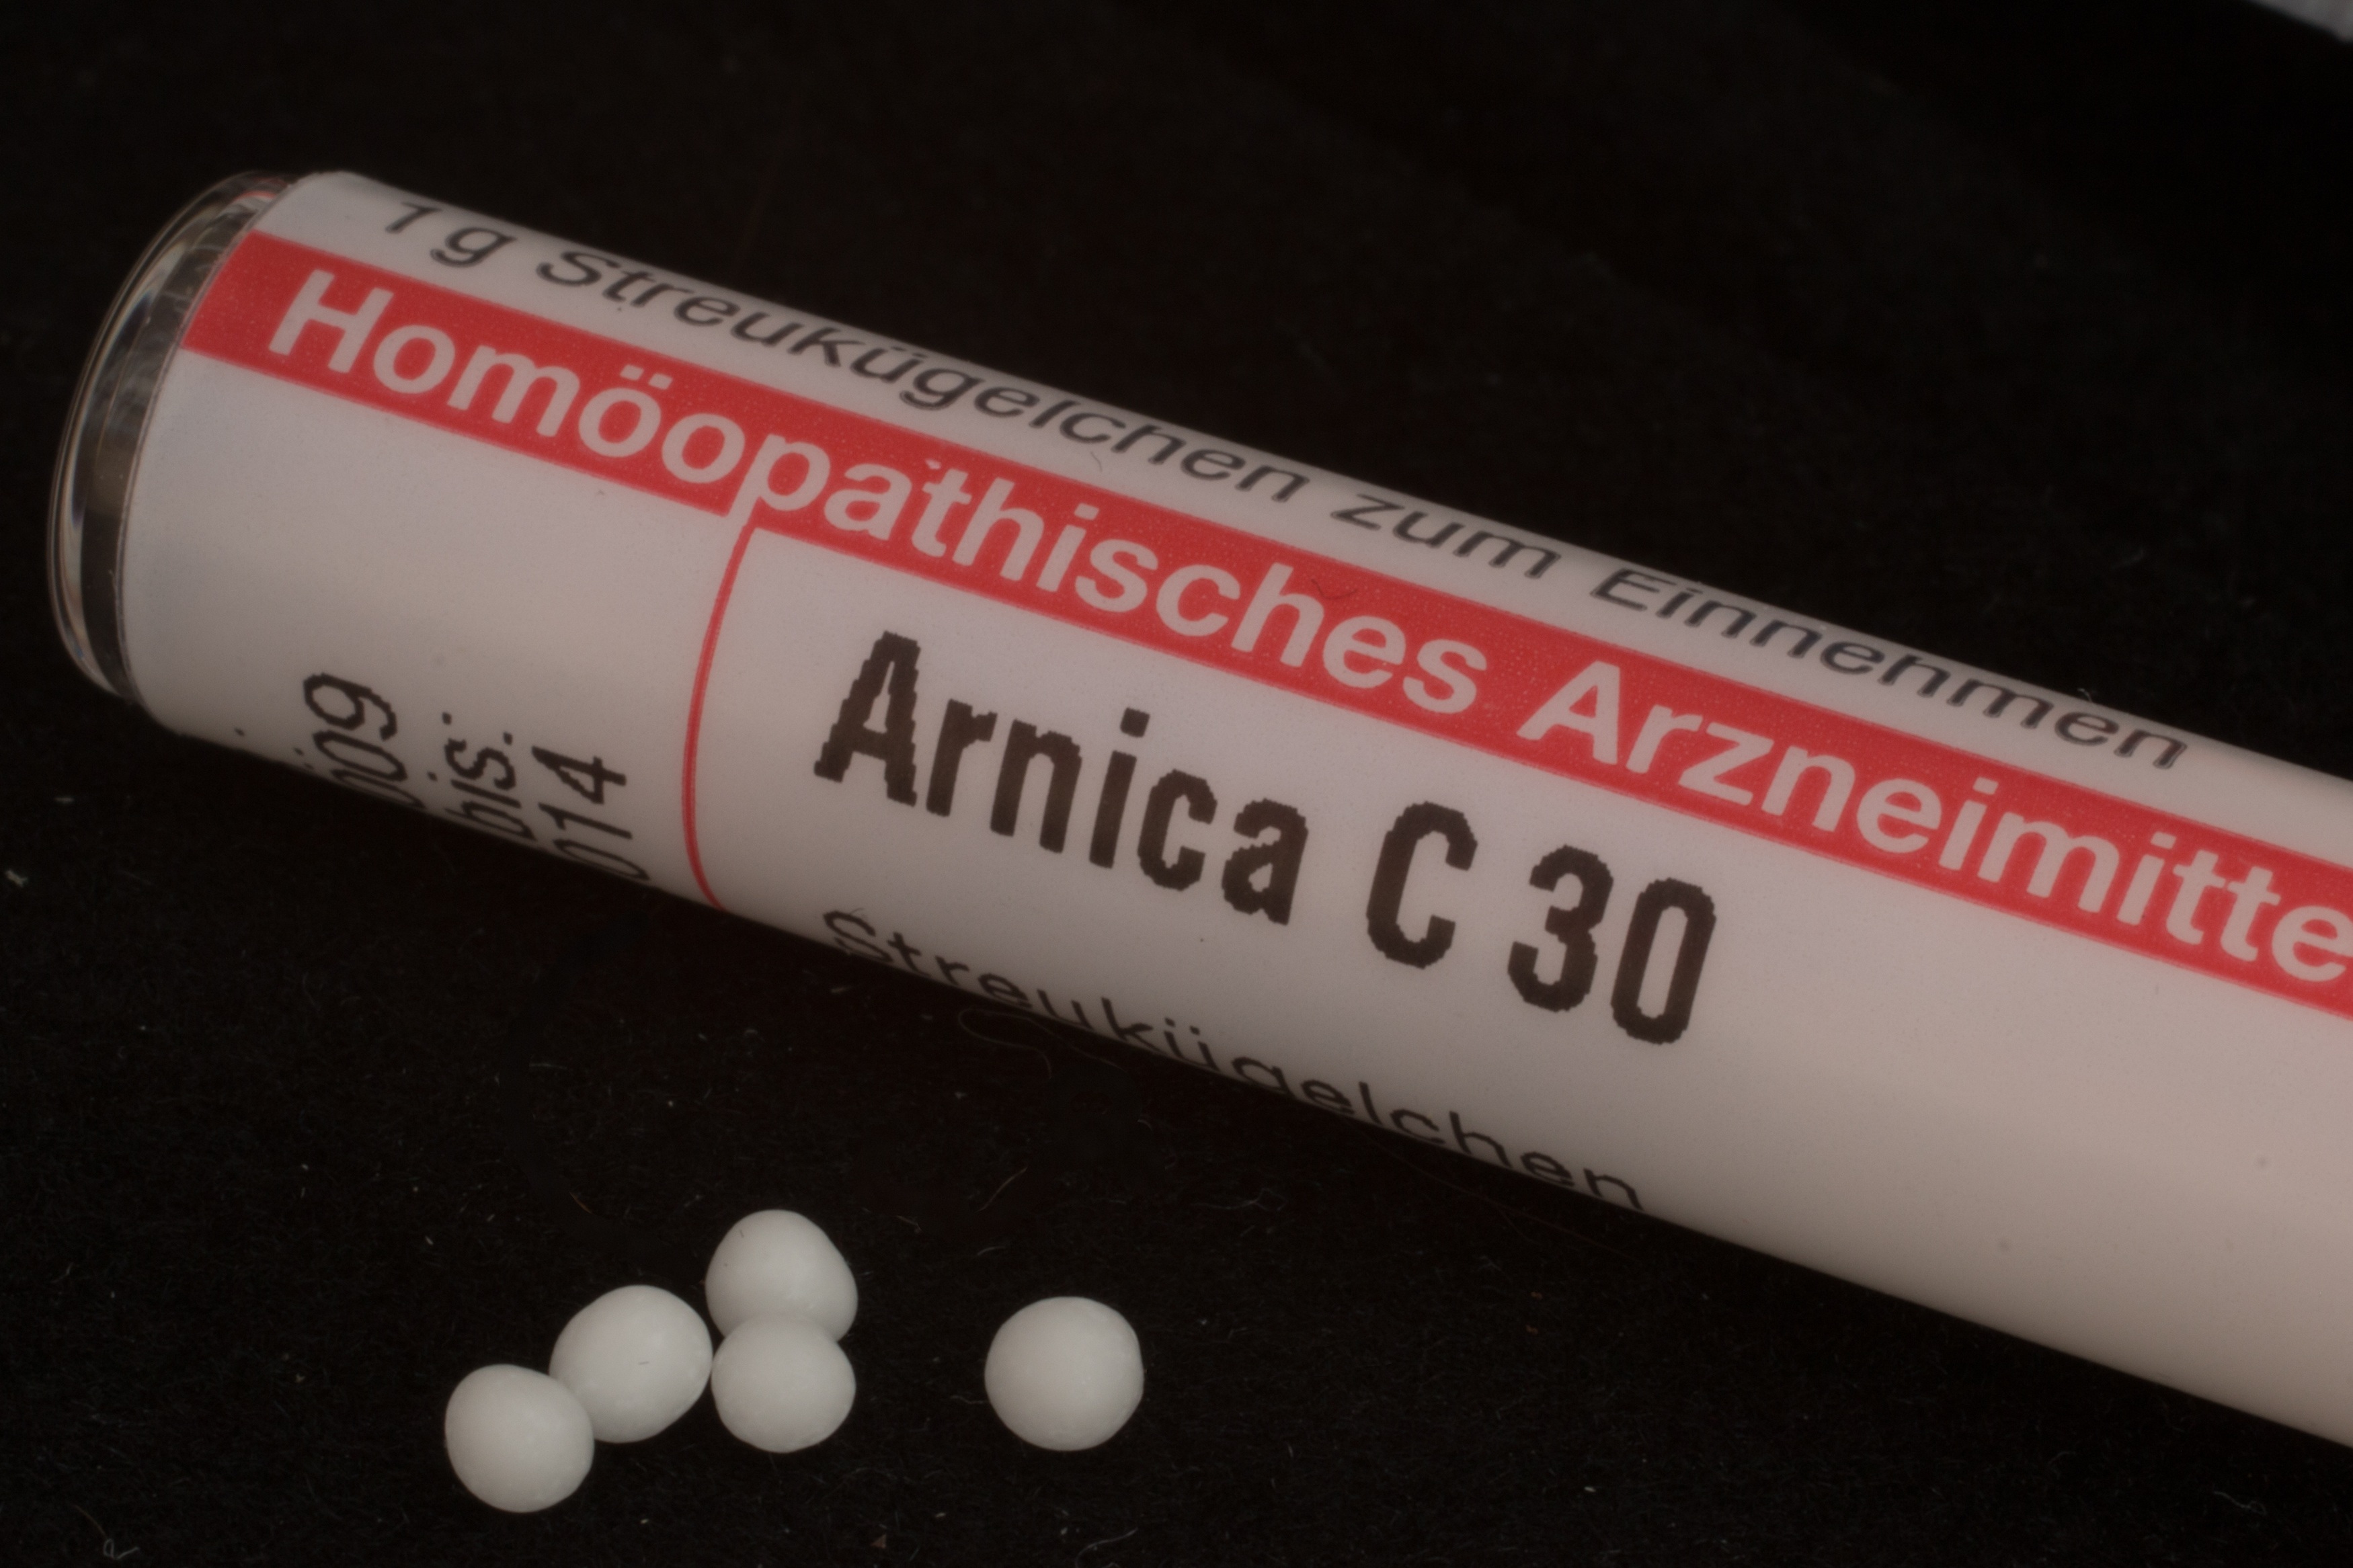
product, drug, beads, cure, homeopathy, pill, arnica, naturopaths, globuli, alternative therapy, animal heilpraktiker, dhu, samuel hahnemann, potentiated drugs